Sancta Sophia College, University of Sydney

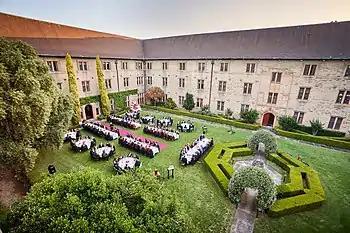
The College's Quadrangle, Valedictory Dinner, 2020

As a university college, academia is the main focus of Sancta Sophia College. A program of supplementary tutorials exists for undergraduate students and some postgraduate students. These are organised within the college and undergraduate students may attend tutorials at the other colleges. In recent years, the tutorial program has extended to support postgraduate students, particularly in medicine.